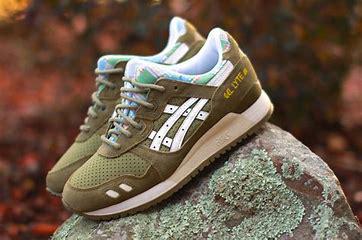
Brand: Asics
Model: Gel Lyte 3